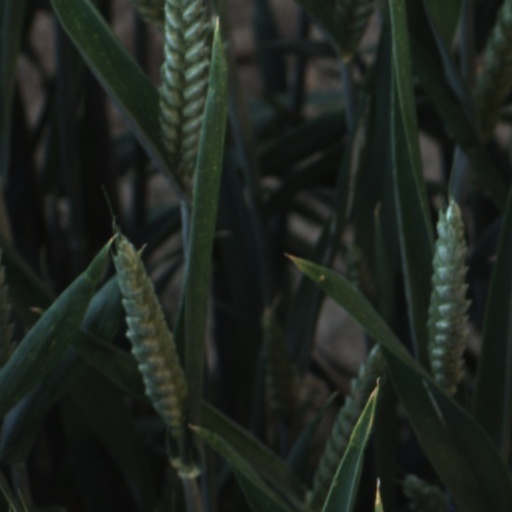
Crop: wheat